Andrew Hamilton Russell

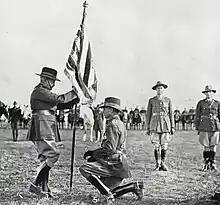
Sir Andrew Russell presents the guidon of the 9th Wellington East Coast Mounted Rifles to its commanding officer

The New Zealanders were back in Egypt by late 1915 to recover and recuperate. When the New Zealand Division was formed in March 1916, Russell was selected as its divisional commander. He immediately set about a training regime for his soldiers, many of whom were inexperienced replacements, to prepare them for combat. Initially, the division was tasked with defending a section of the Suez Canal but it was then decided that it would join two Australian divisions in France.